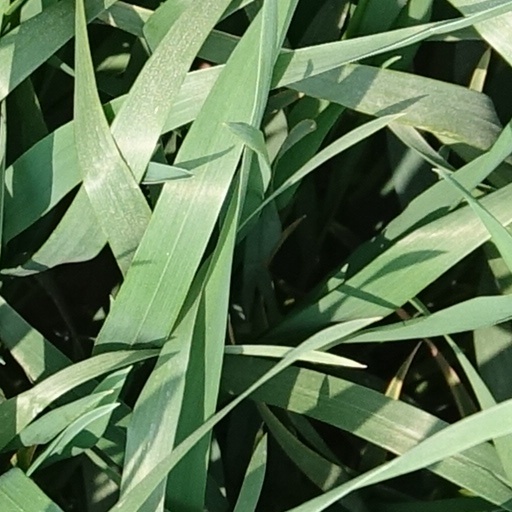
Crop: wheat